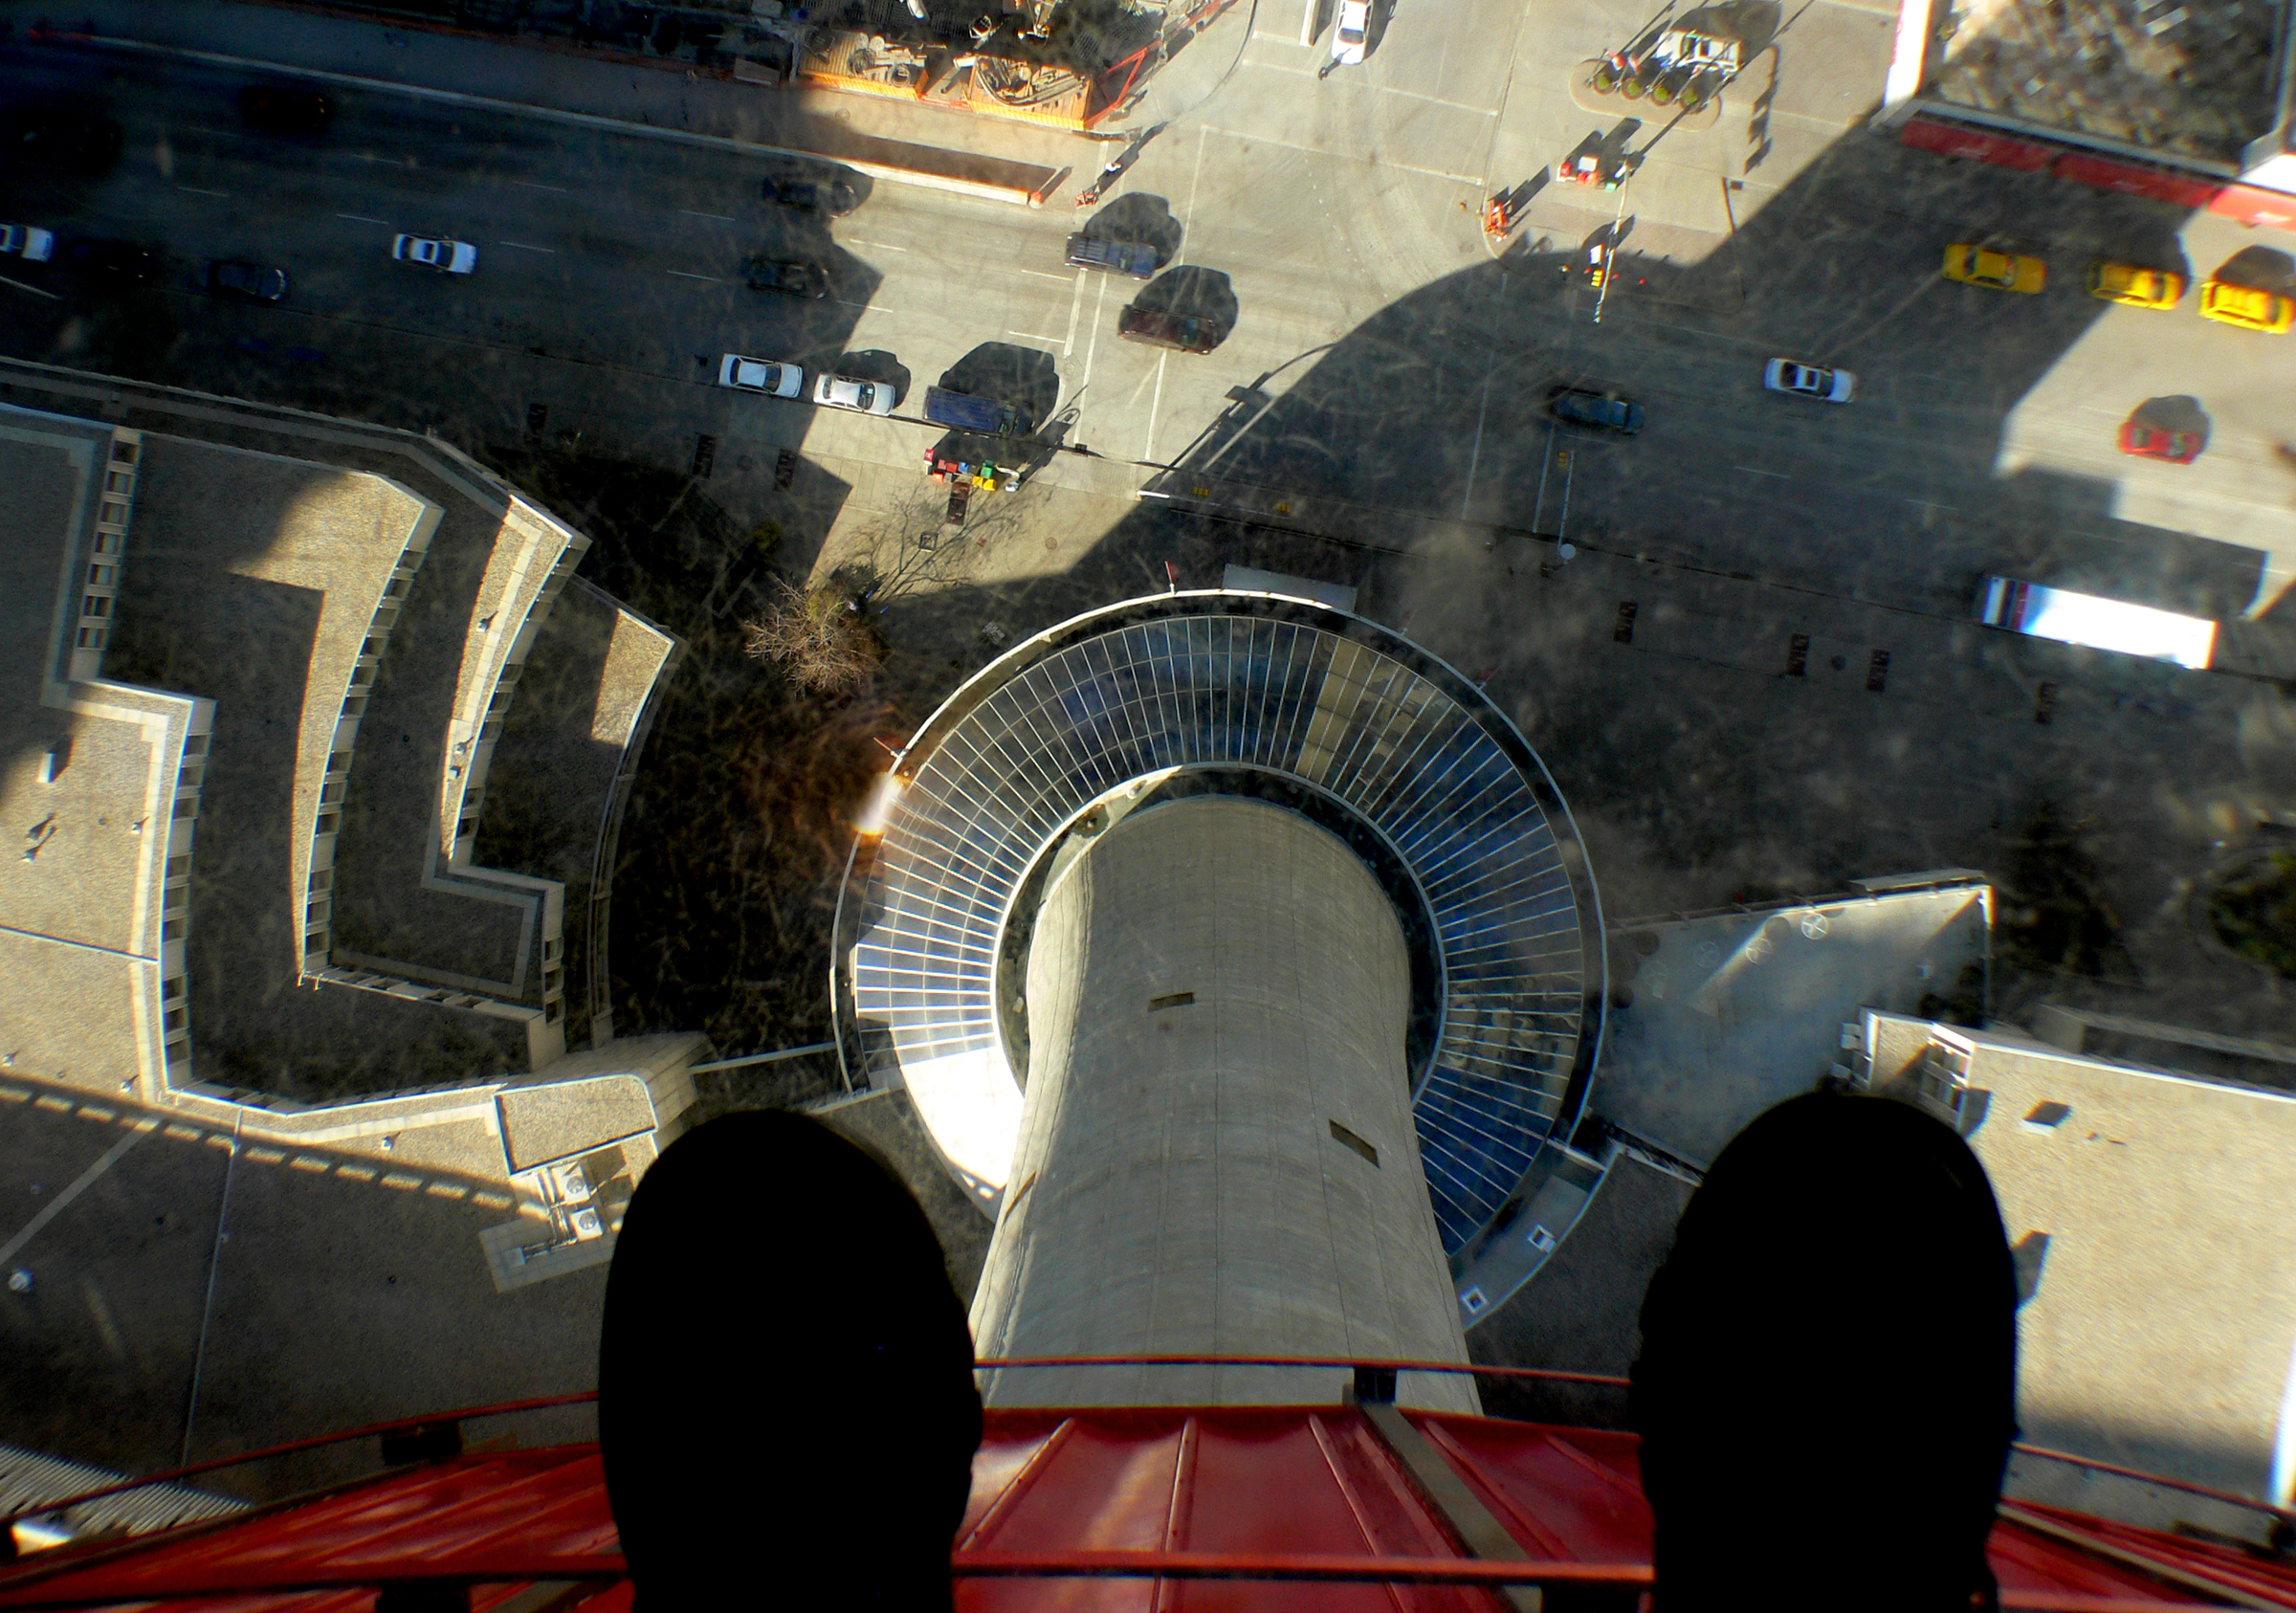
architecture, feet, transport, vehicle, tower, theatre, calgary, calgarytower, screenshot